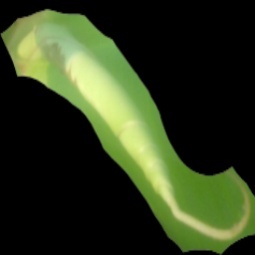
Label: Boron